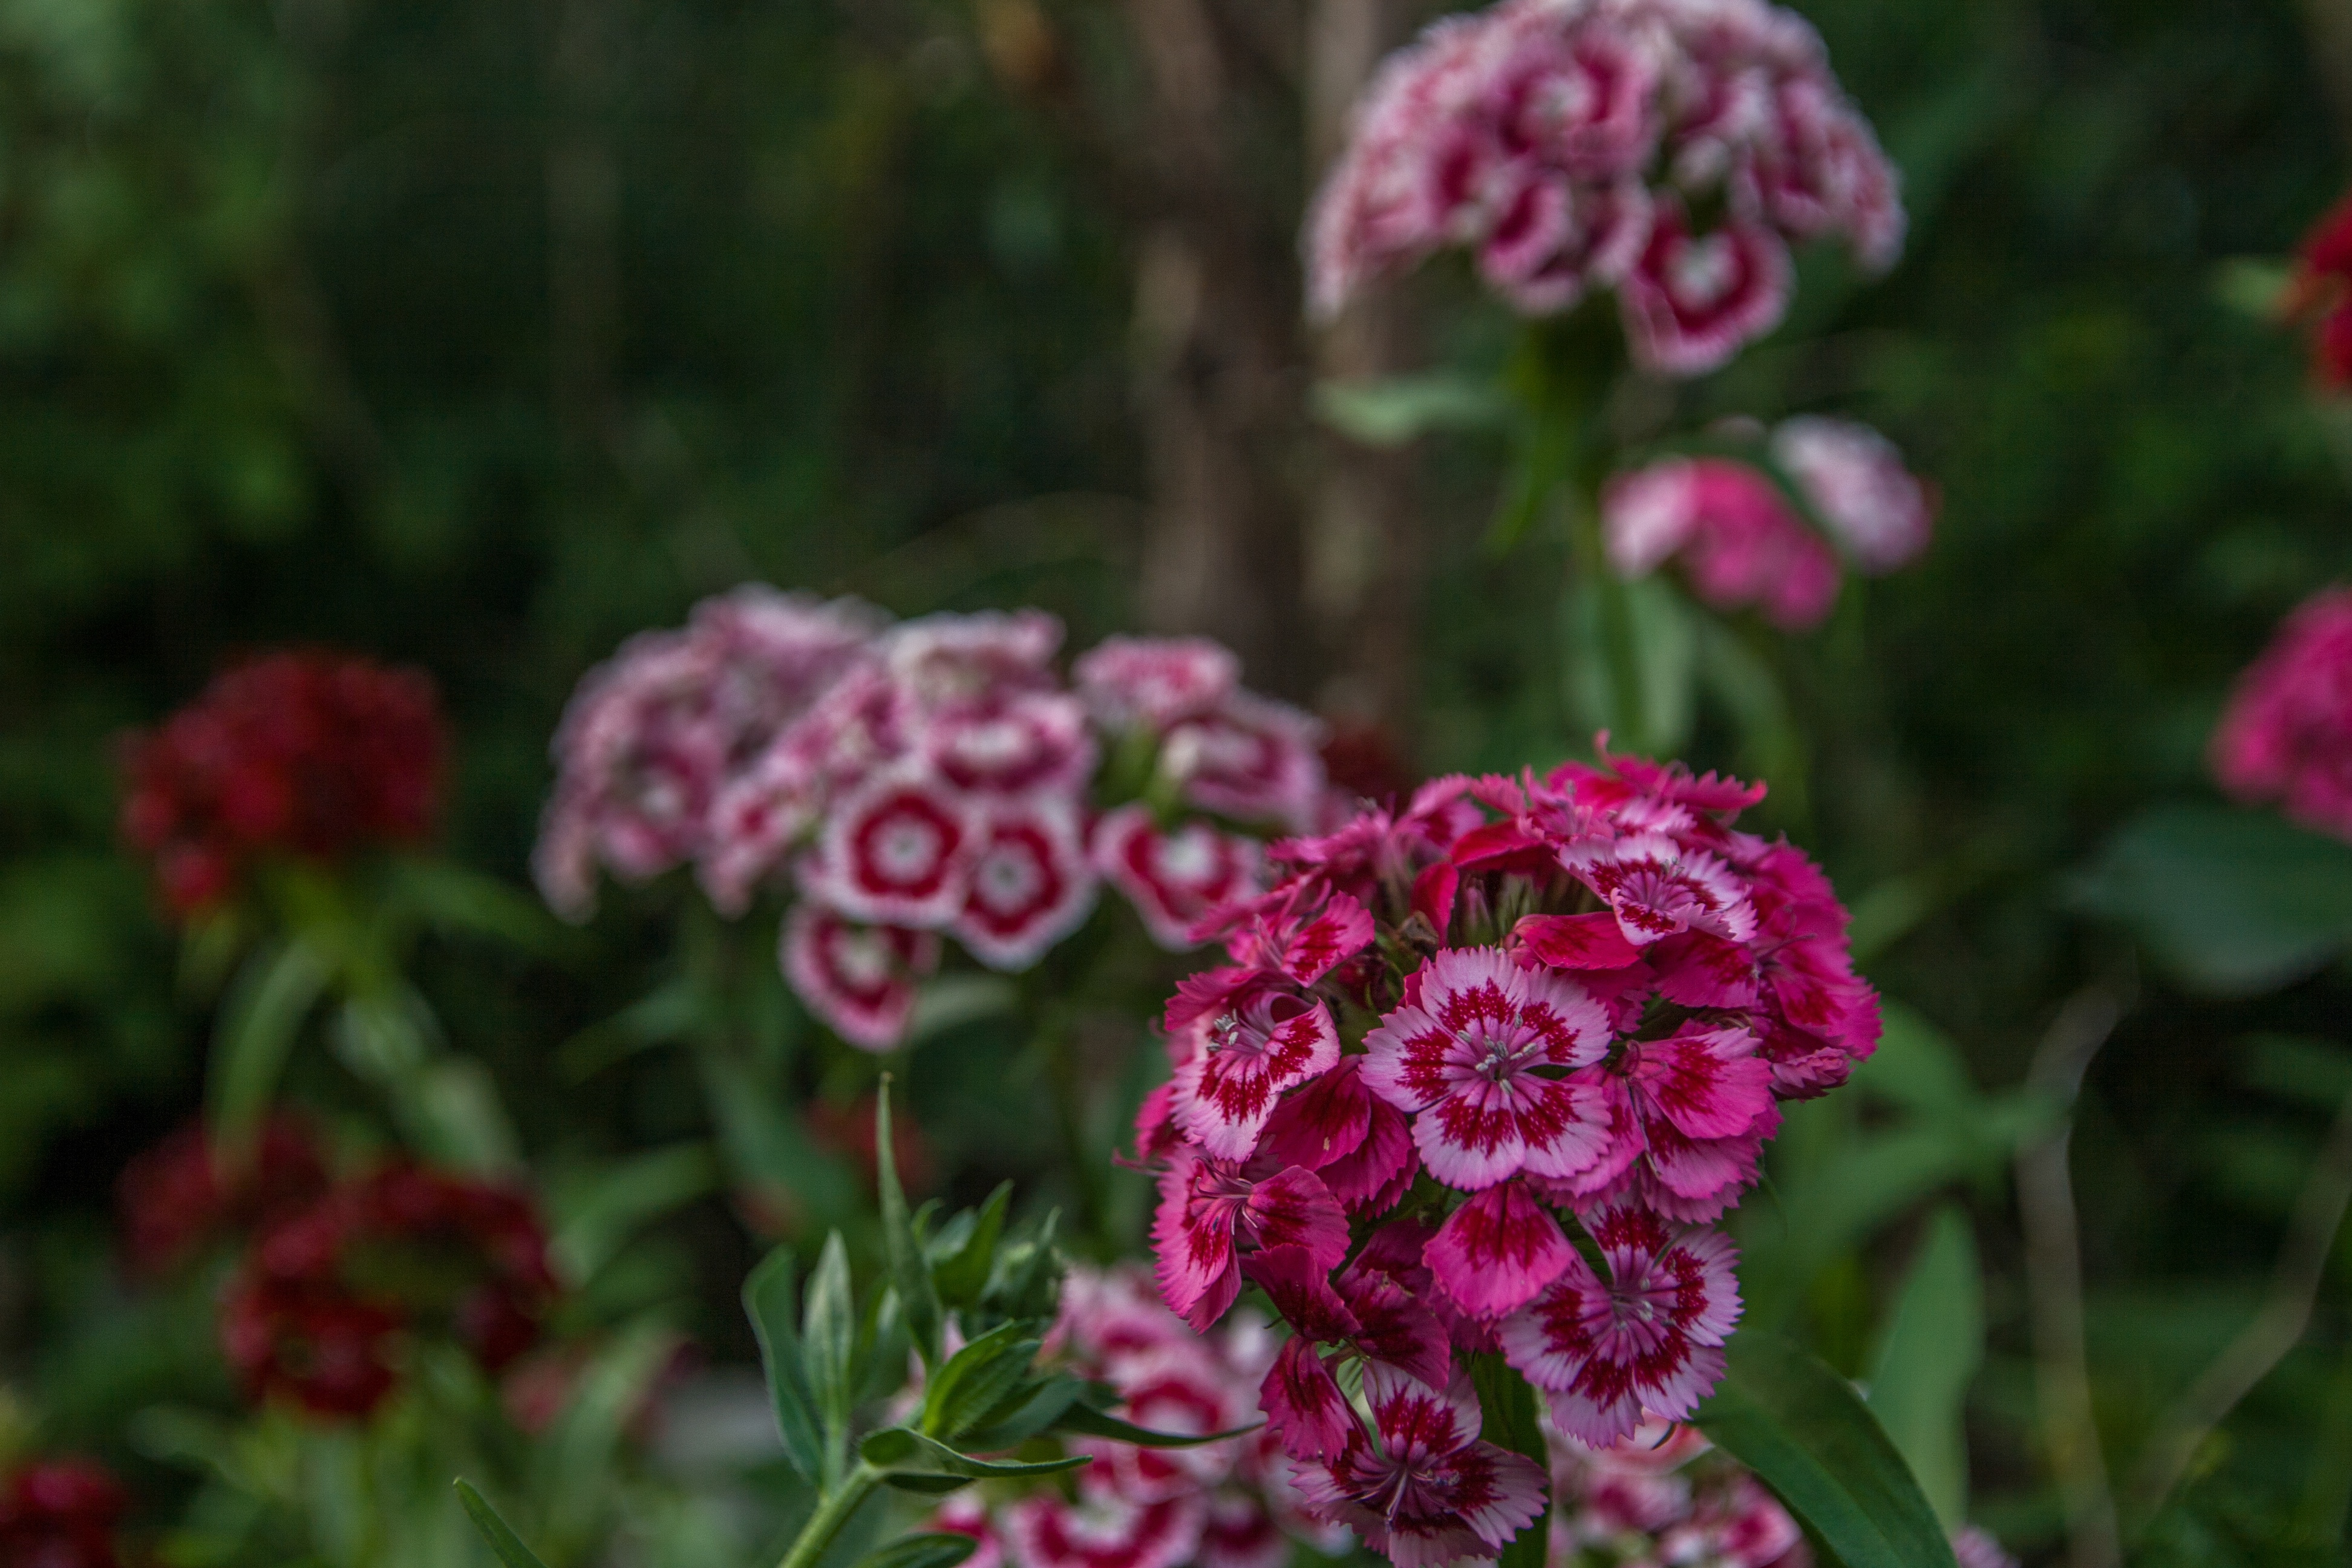
plant, flower, petal, botany, garden, flora, wildflower, shrub, dianthus, flowering plant, annual plant, land plant